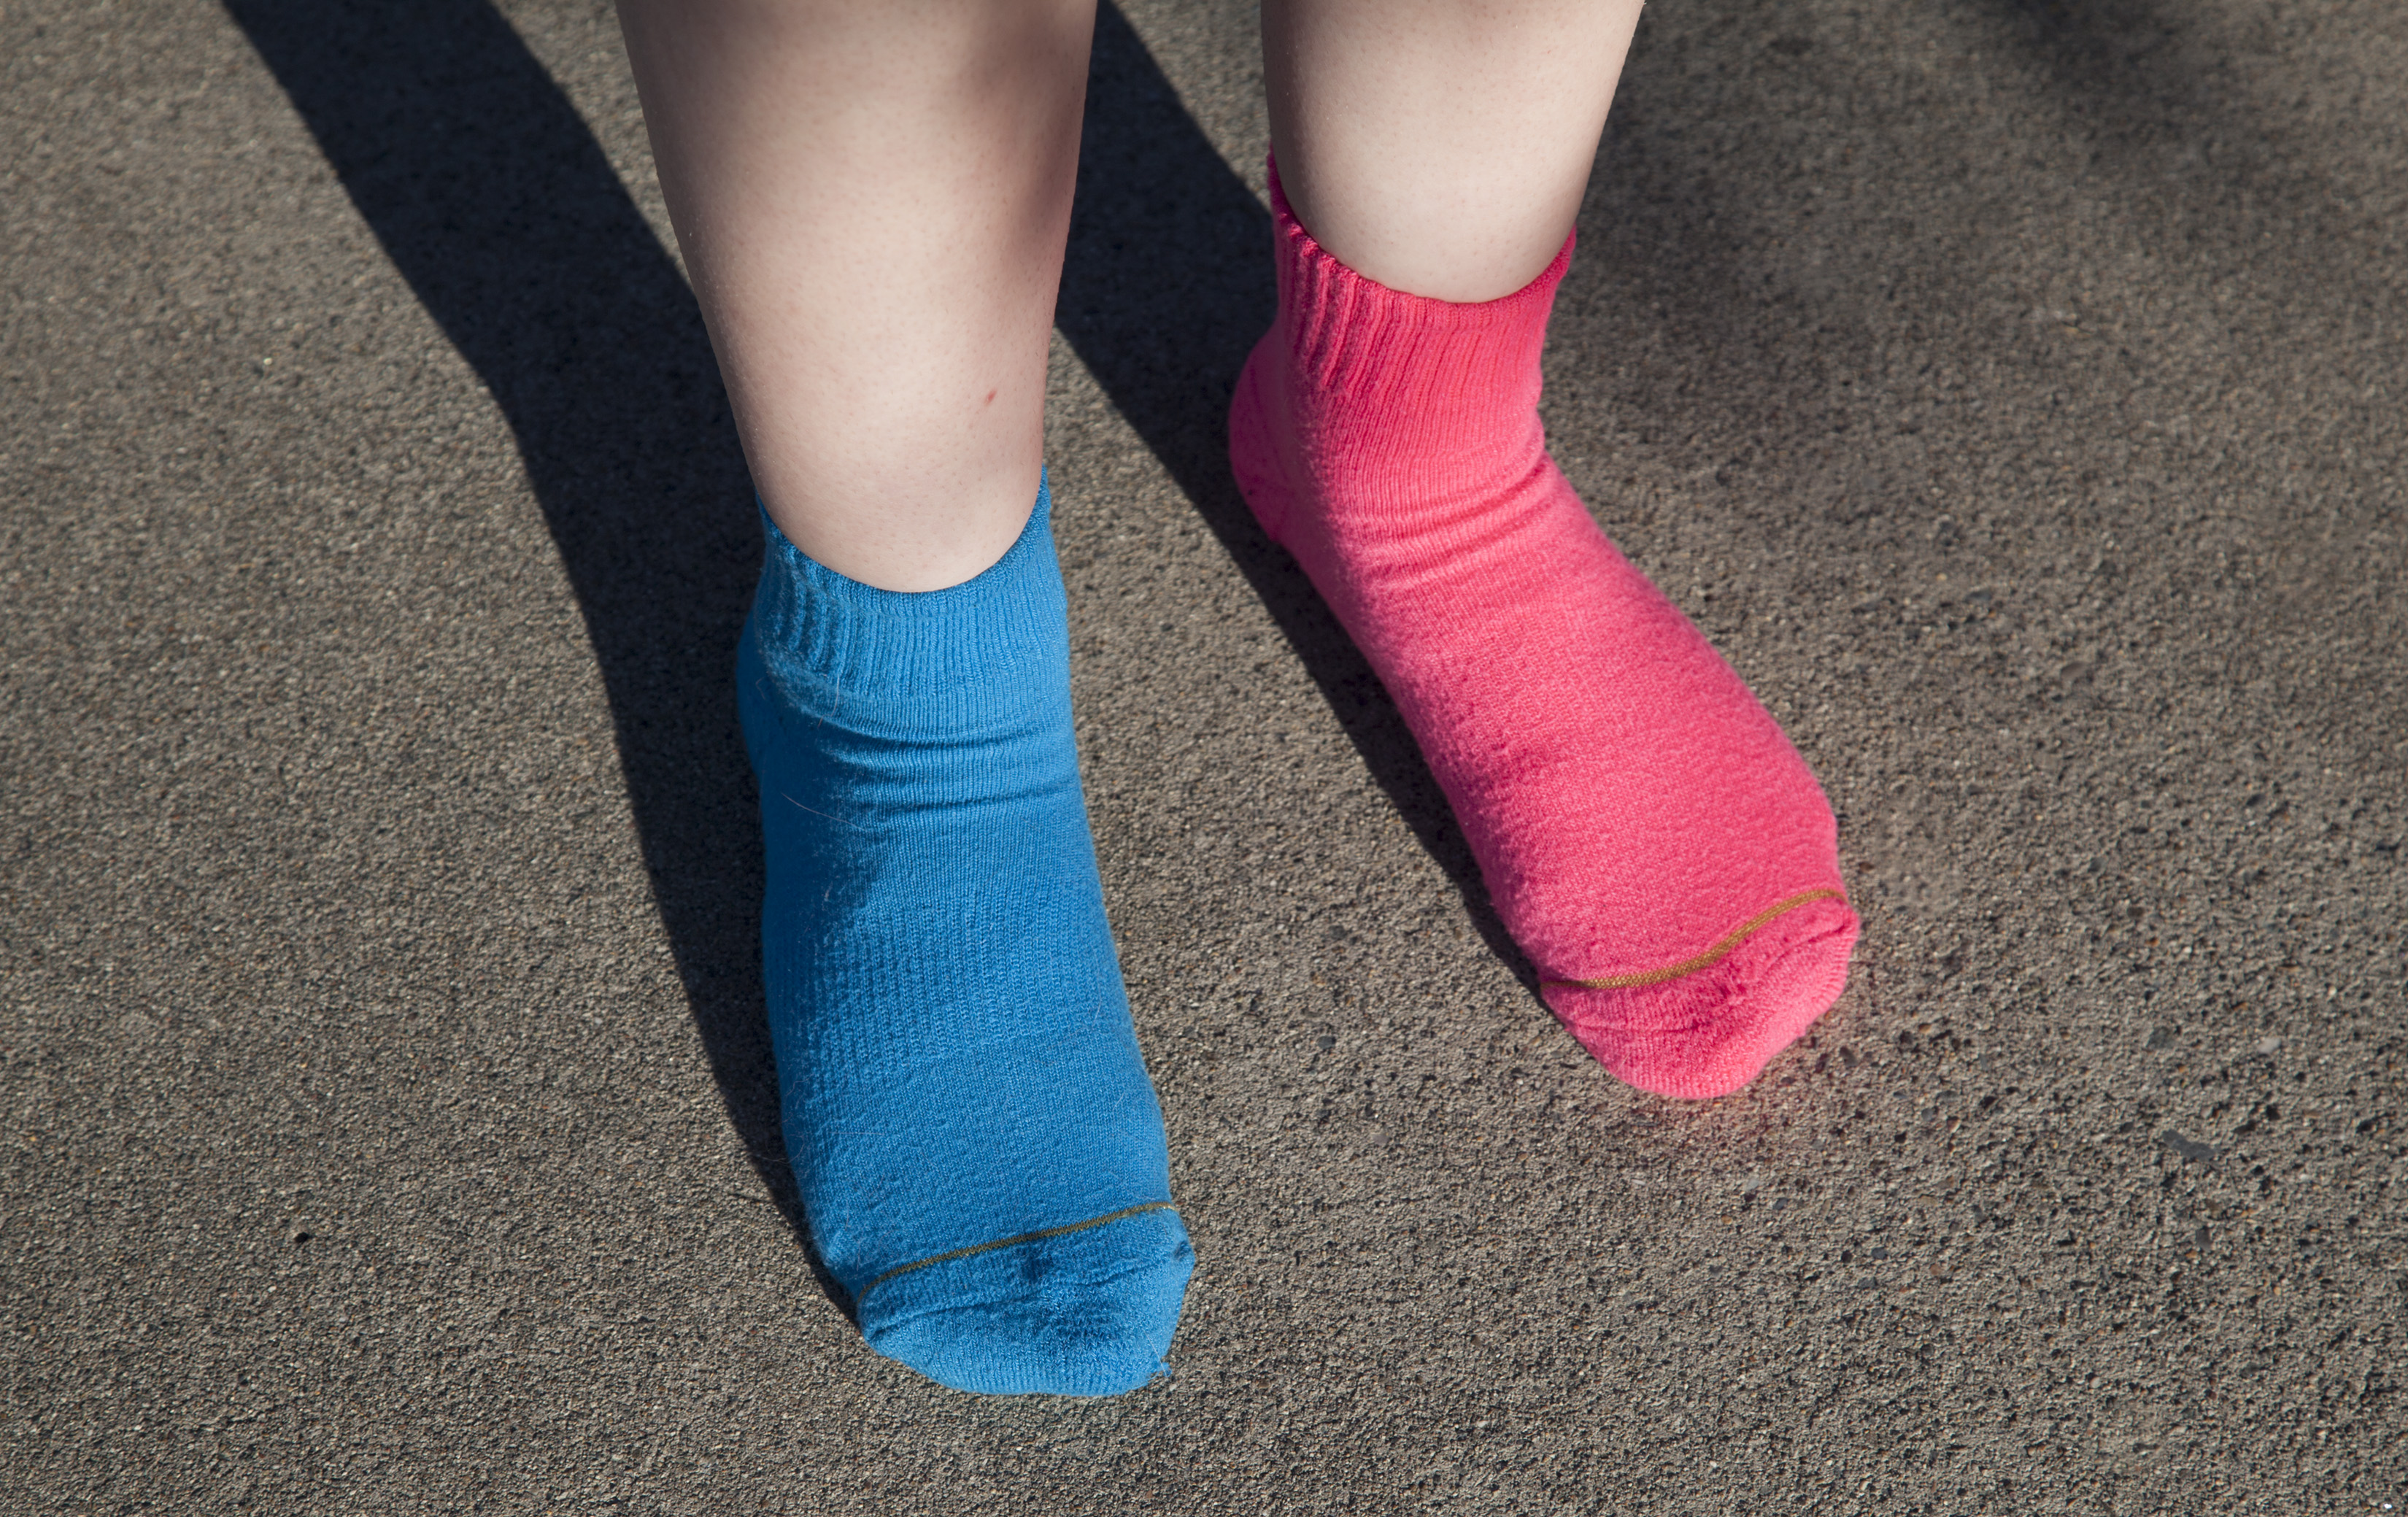
shoe, leg, spring, red, color, blue, pink, human body, 2015, footwear, sock, 365, 3652015imstillstanding, fashion accessory, high heeled footwear